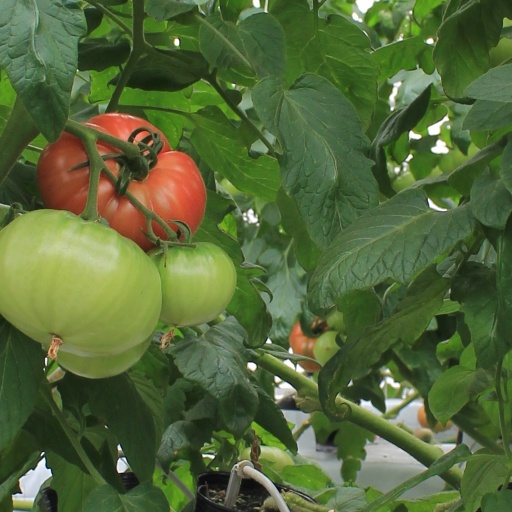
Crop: tomato